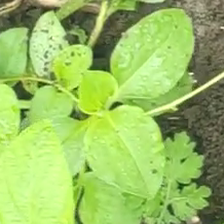
Weed species: Kena_(Commplina_benghalensio)